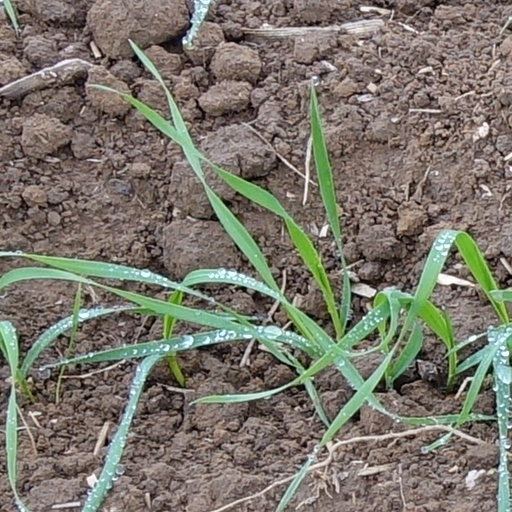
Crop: wheat